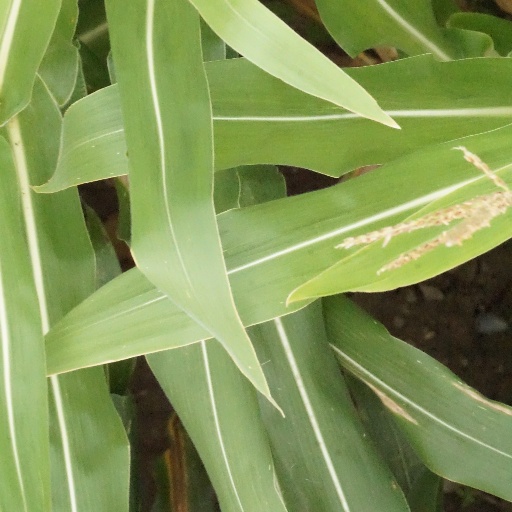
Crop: maize; corn